Sox–35th station

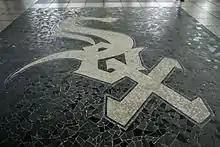
Chicago White Sox logo in the station floor

In 2002, the CTA announced that it would rehabilitate Sox–35th and seven other stations on the Dan Ryan branch. During the renovations, the escalators at Sox–35th were replaced, its lighting and flooring were upgraded, and a granite tile White Sox logo was added to the floor. In addition, workers improved the 35th Street bridge adjacent to the station, replacing its sidewalks and canopies. The renovations to Sox–35th cost over $13 million and concluded in time for the 2003 Major League Baseball All-Star Game at U.S. Cellular Field.